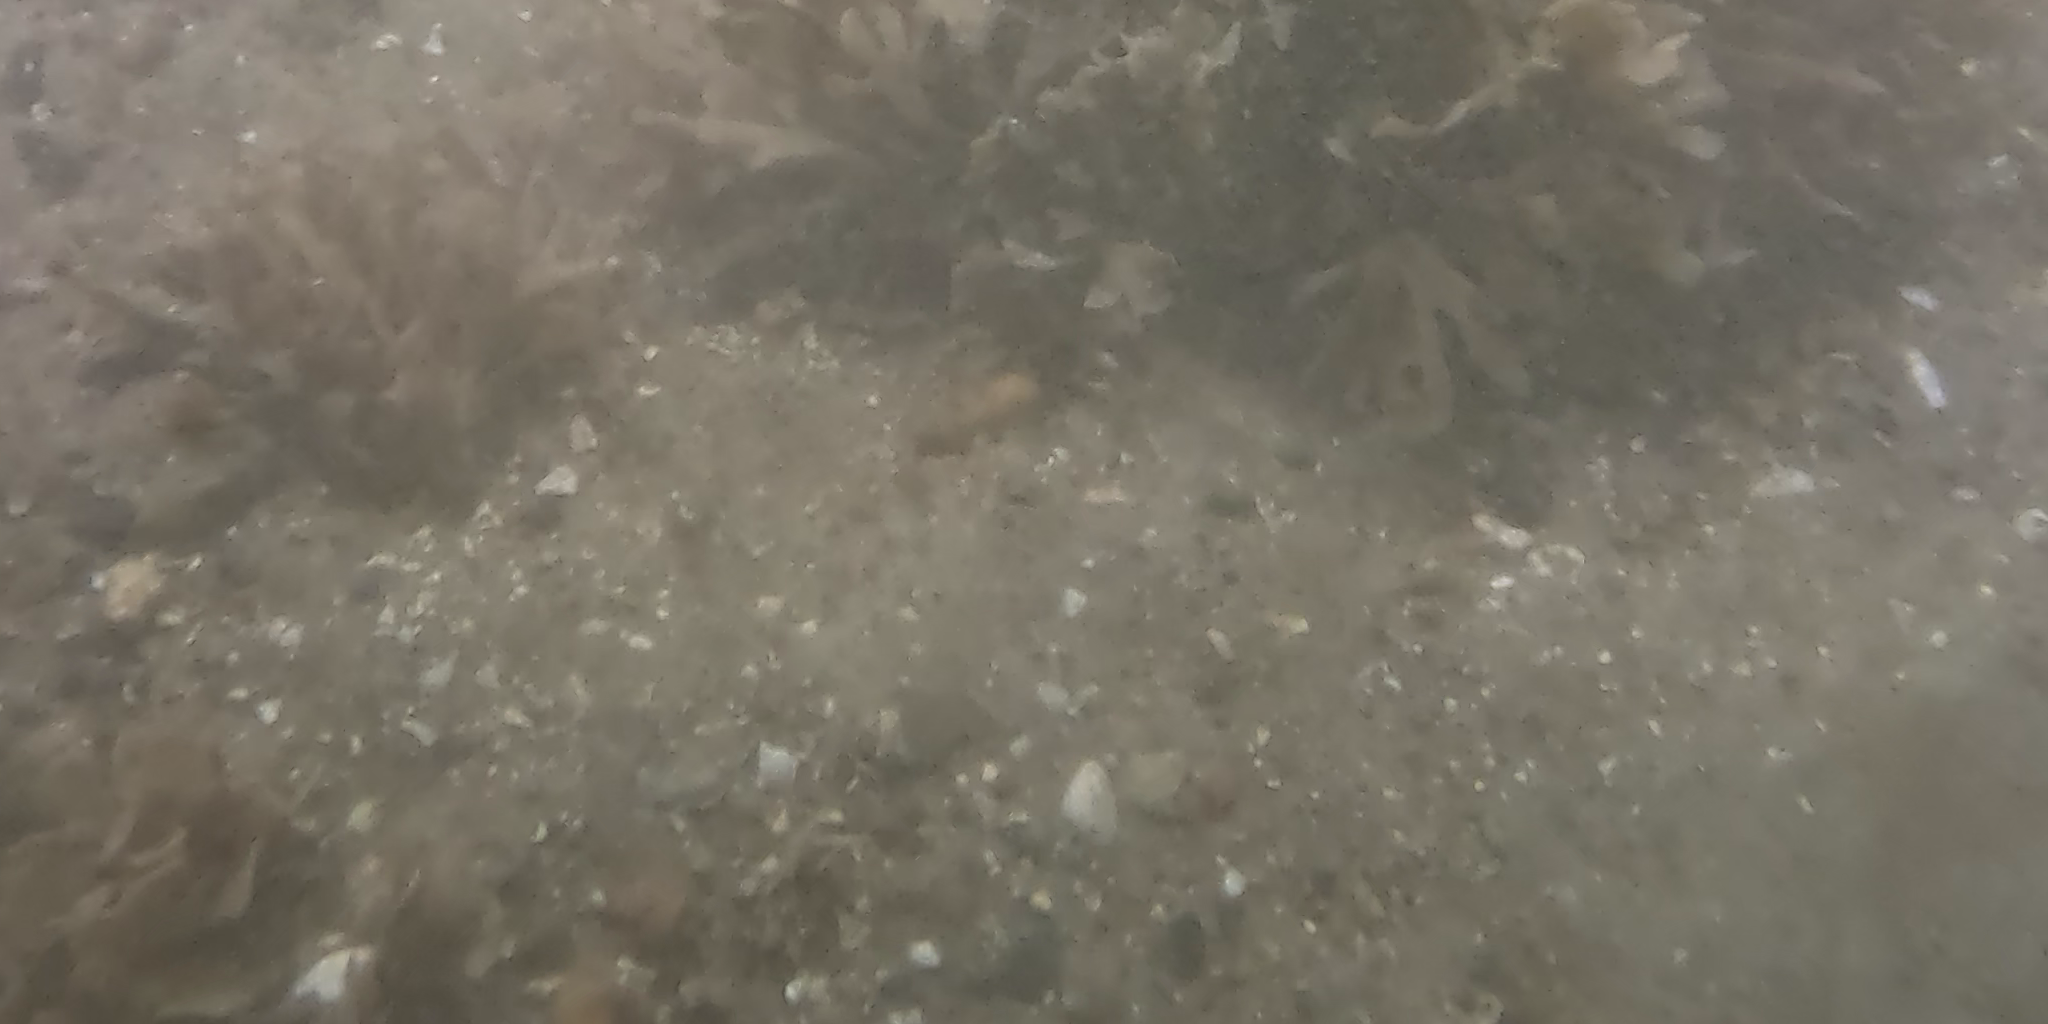
Seabed habitat: stone